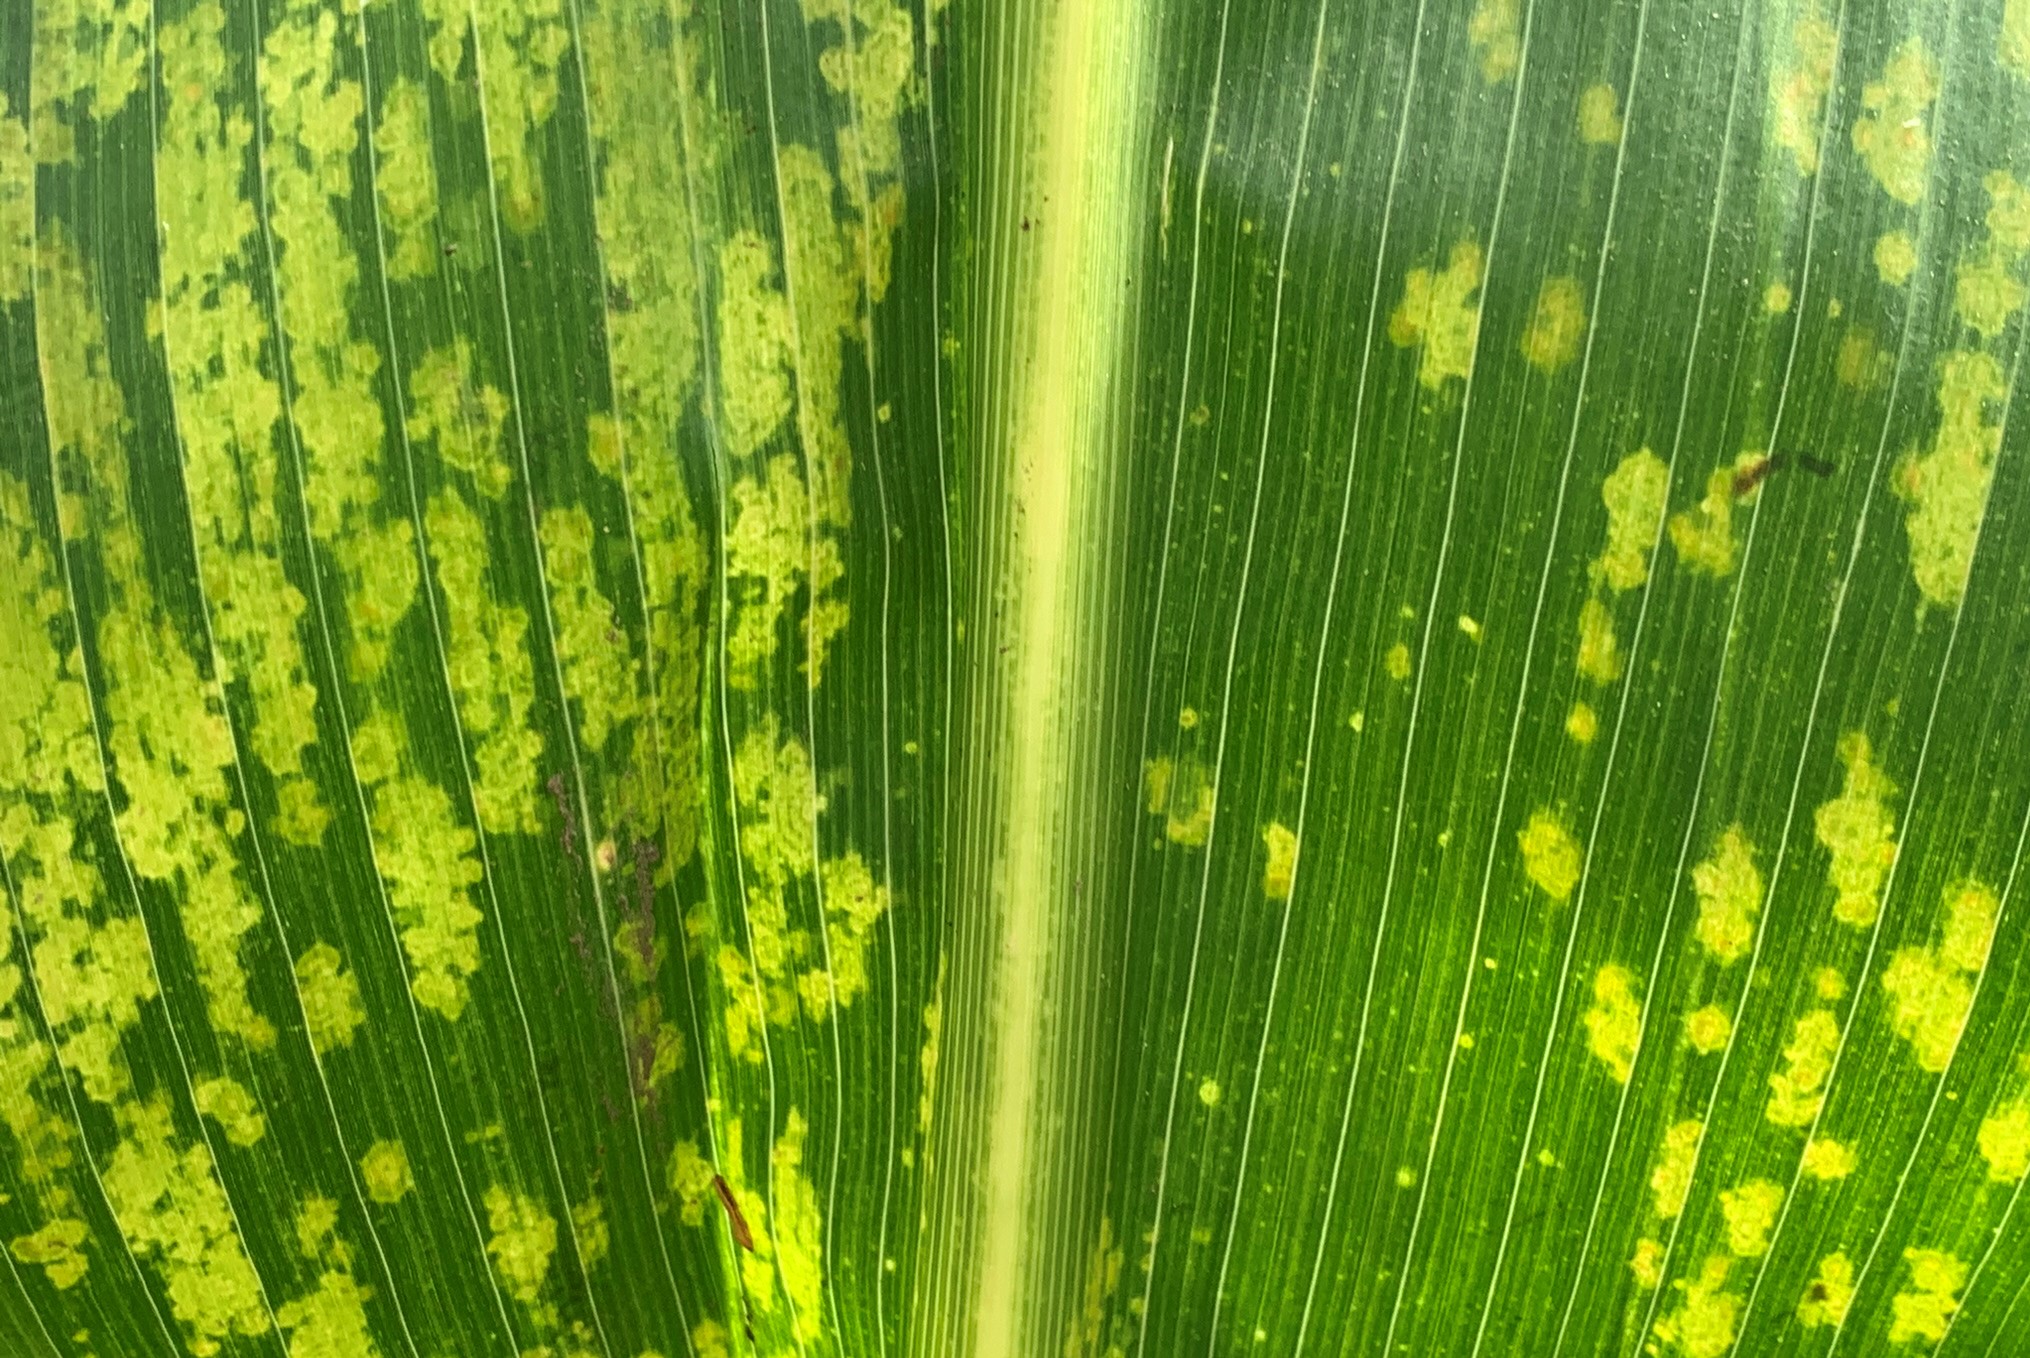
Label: MLN